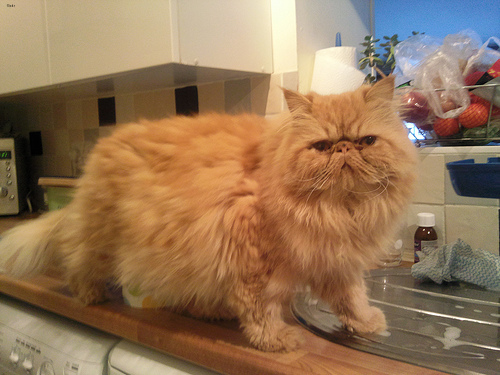
Animal: cat
Breed: Persian